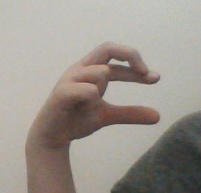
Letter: thal